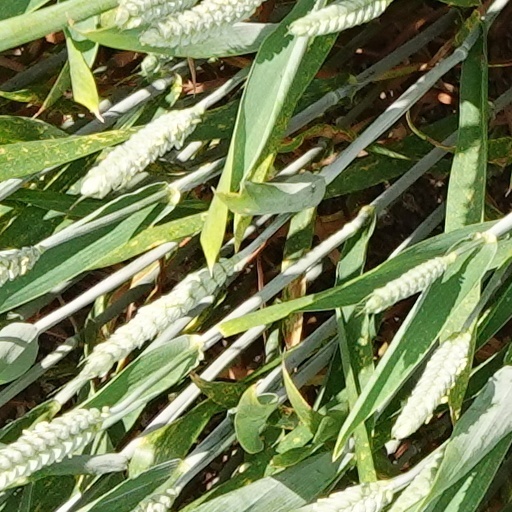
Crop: wheat